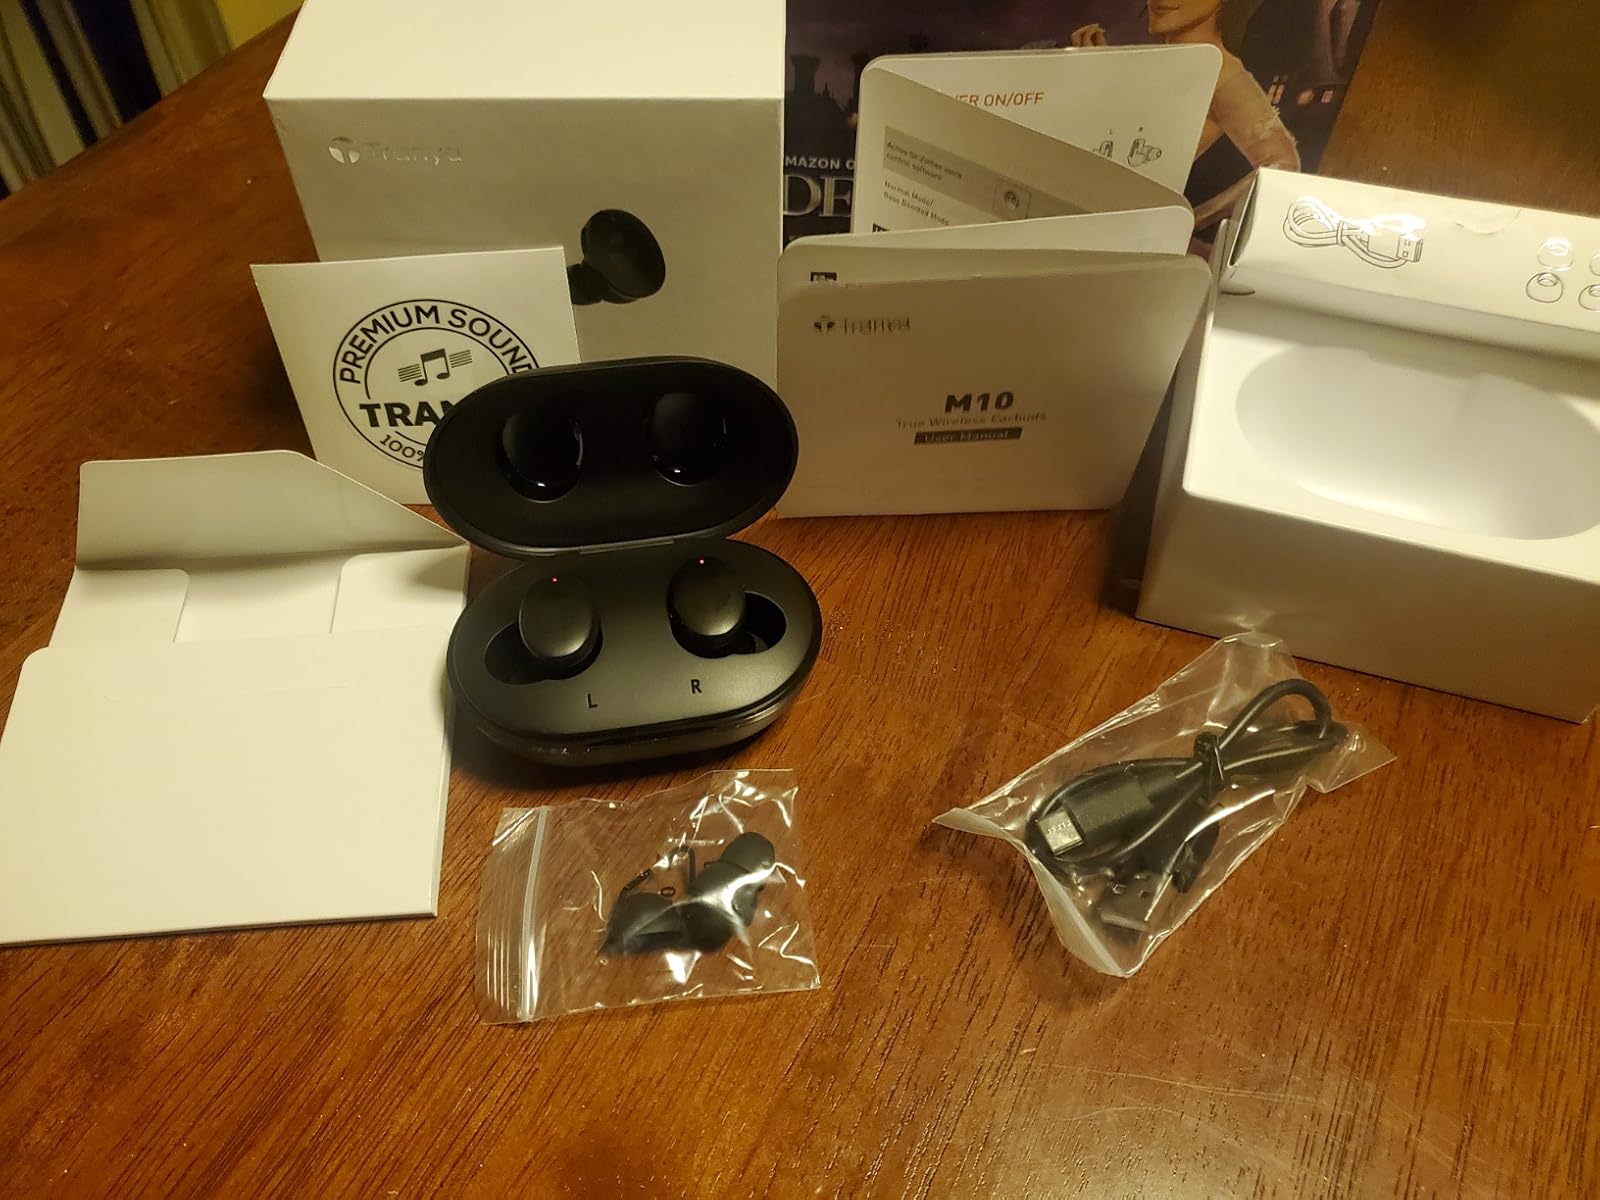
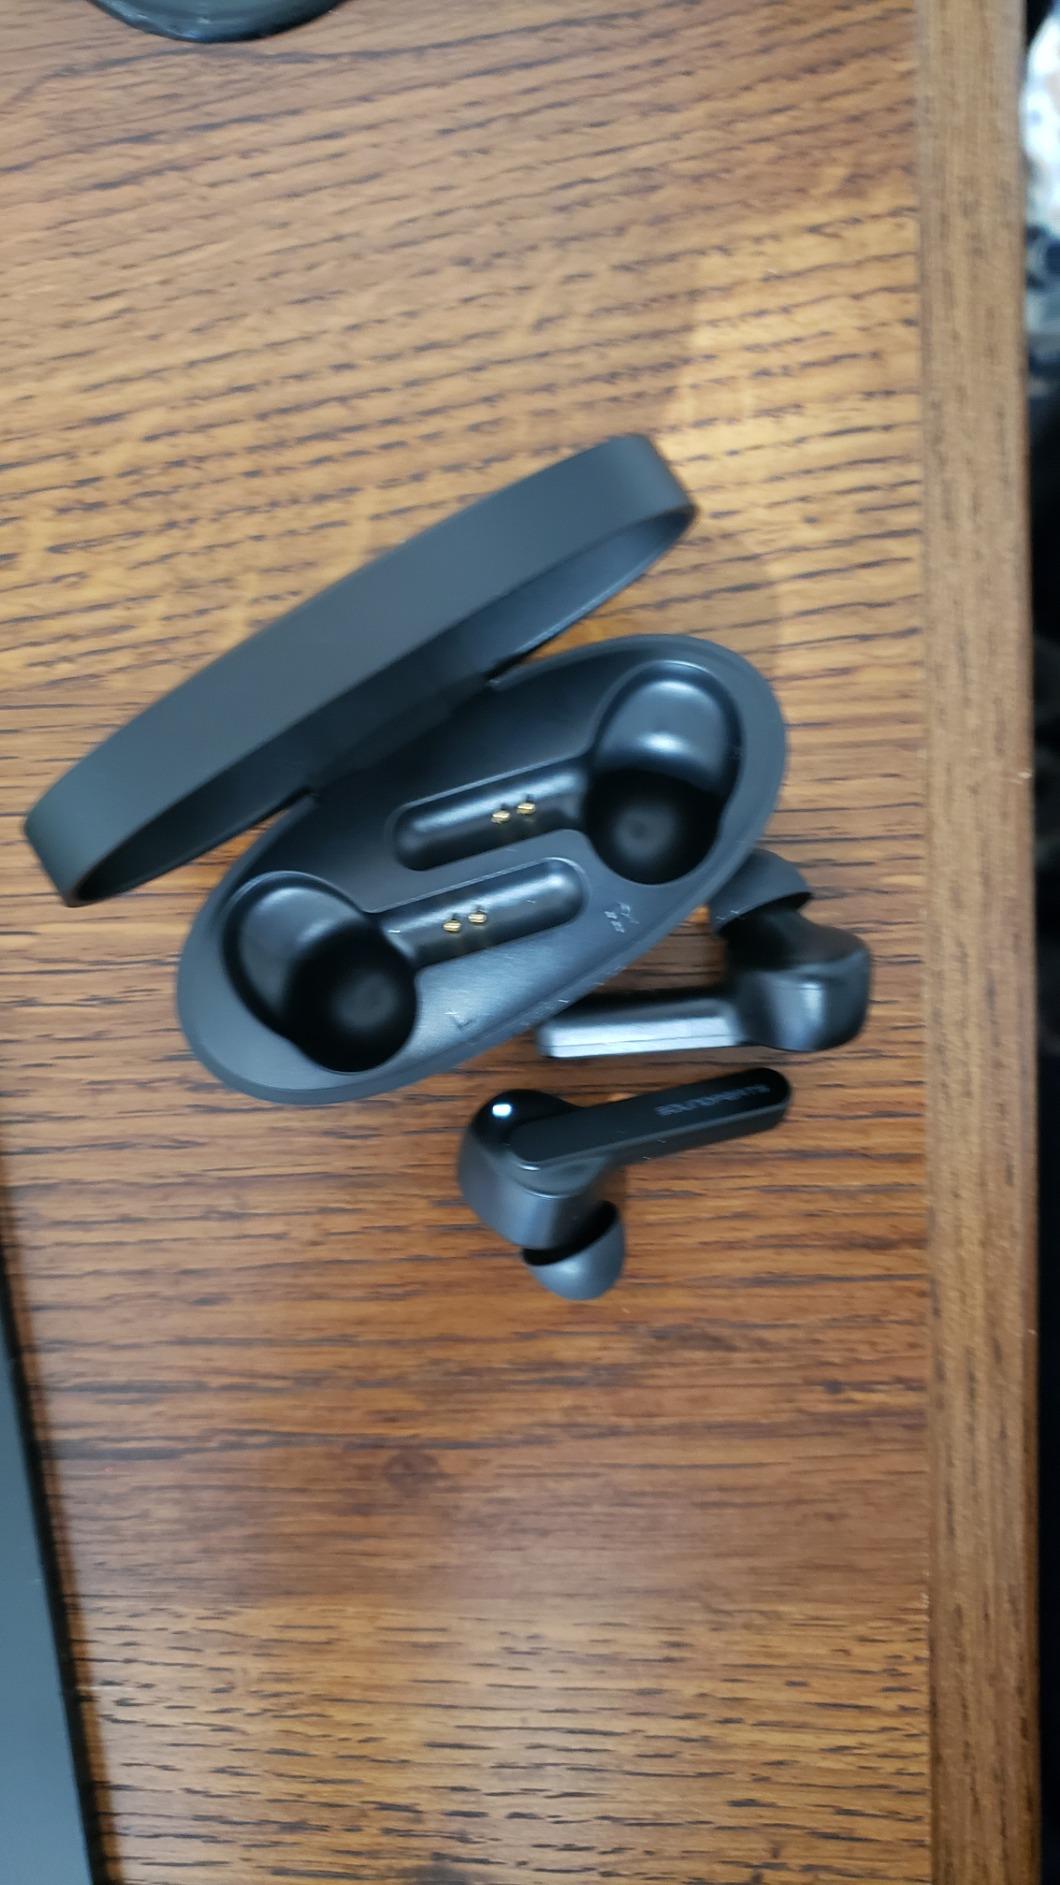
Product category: earbuds
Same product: no